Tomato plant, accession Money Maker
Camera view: horizontal (90 deg, fisheye); turntable rotation: 90 degrees
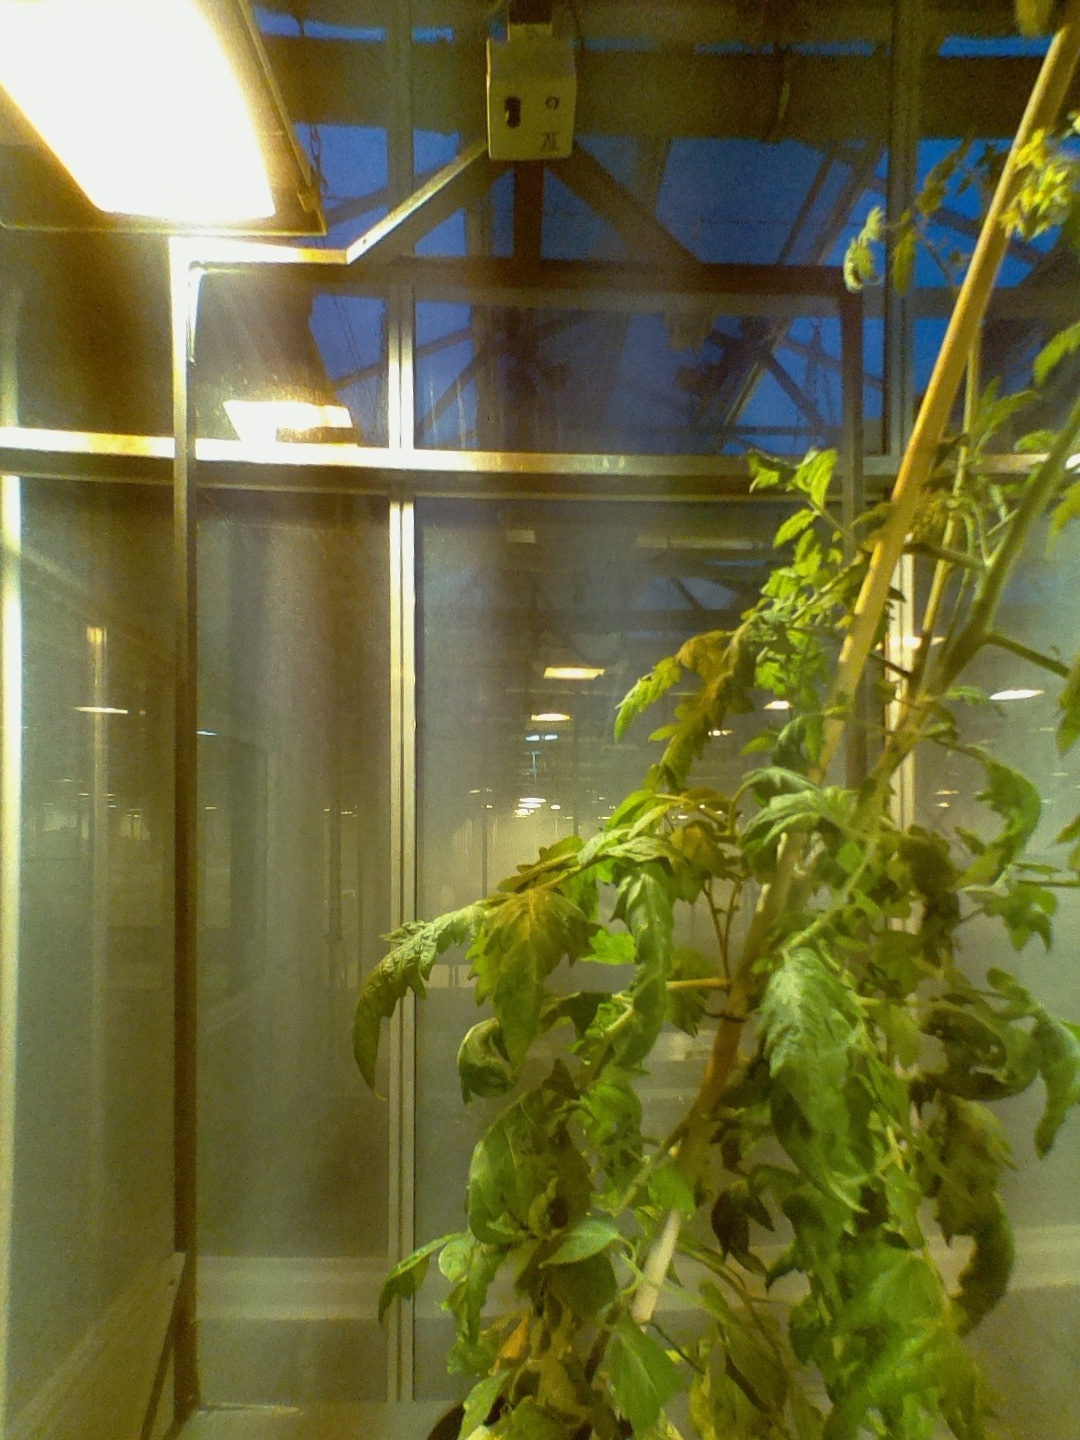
BBCH growth stage 72: 20%-30% of final fruit size